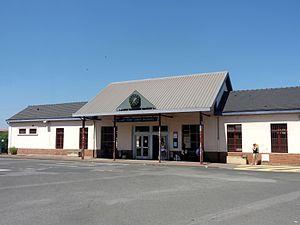
Bâtiment-voyageurs, côté ville.
Fleurines est une commune française située dans le département de l'Oise en région Hauts-de-France au cœur de la forêt d'Halatte. Implantée au centre d'une clairière agricole, Fleurines bénéficie d'une situation particulière peu courante dans la région. La commune est en effet limitrophe des deux pôles urbains que constituent Pont-Sainte-Maxence au nord, et Senlis au sud.
La gare de Pont-Sainte-Maxence est une gare ferroviaire française de la ligne de Creil à Jeumont, située sur le territoire des communes de Pont-Sainte-Maxence et des Ageux, dans le département de l'Oise, en région Hauts-de-France.
Les Ageux est une commune française située dans le département de l'Oise en région Hauts-de-France. Ses habitants sont appelés les Ageois et les Ageoises. Elle est limitrophe de Pont-Sainte-Maxence, au sud, avec laquelle elle constitue une unité urbaine.